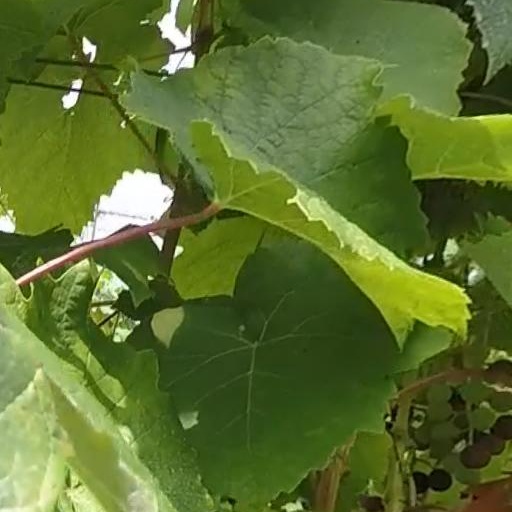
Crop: grape